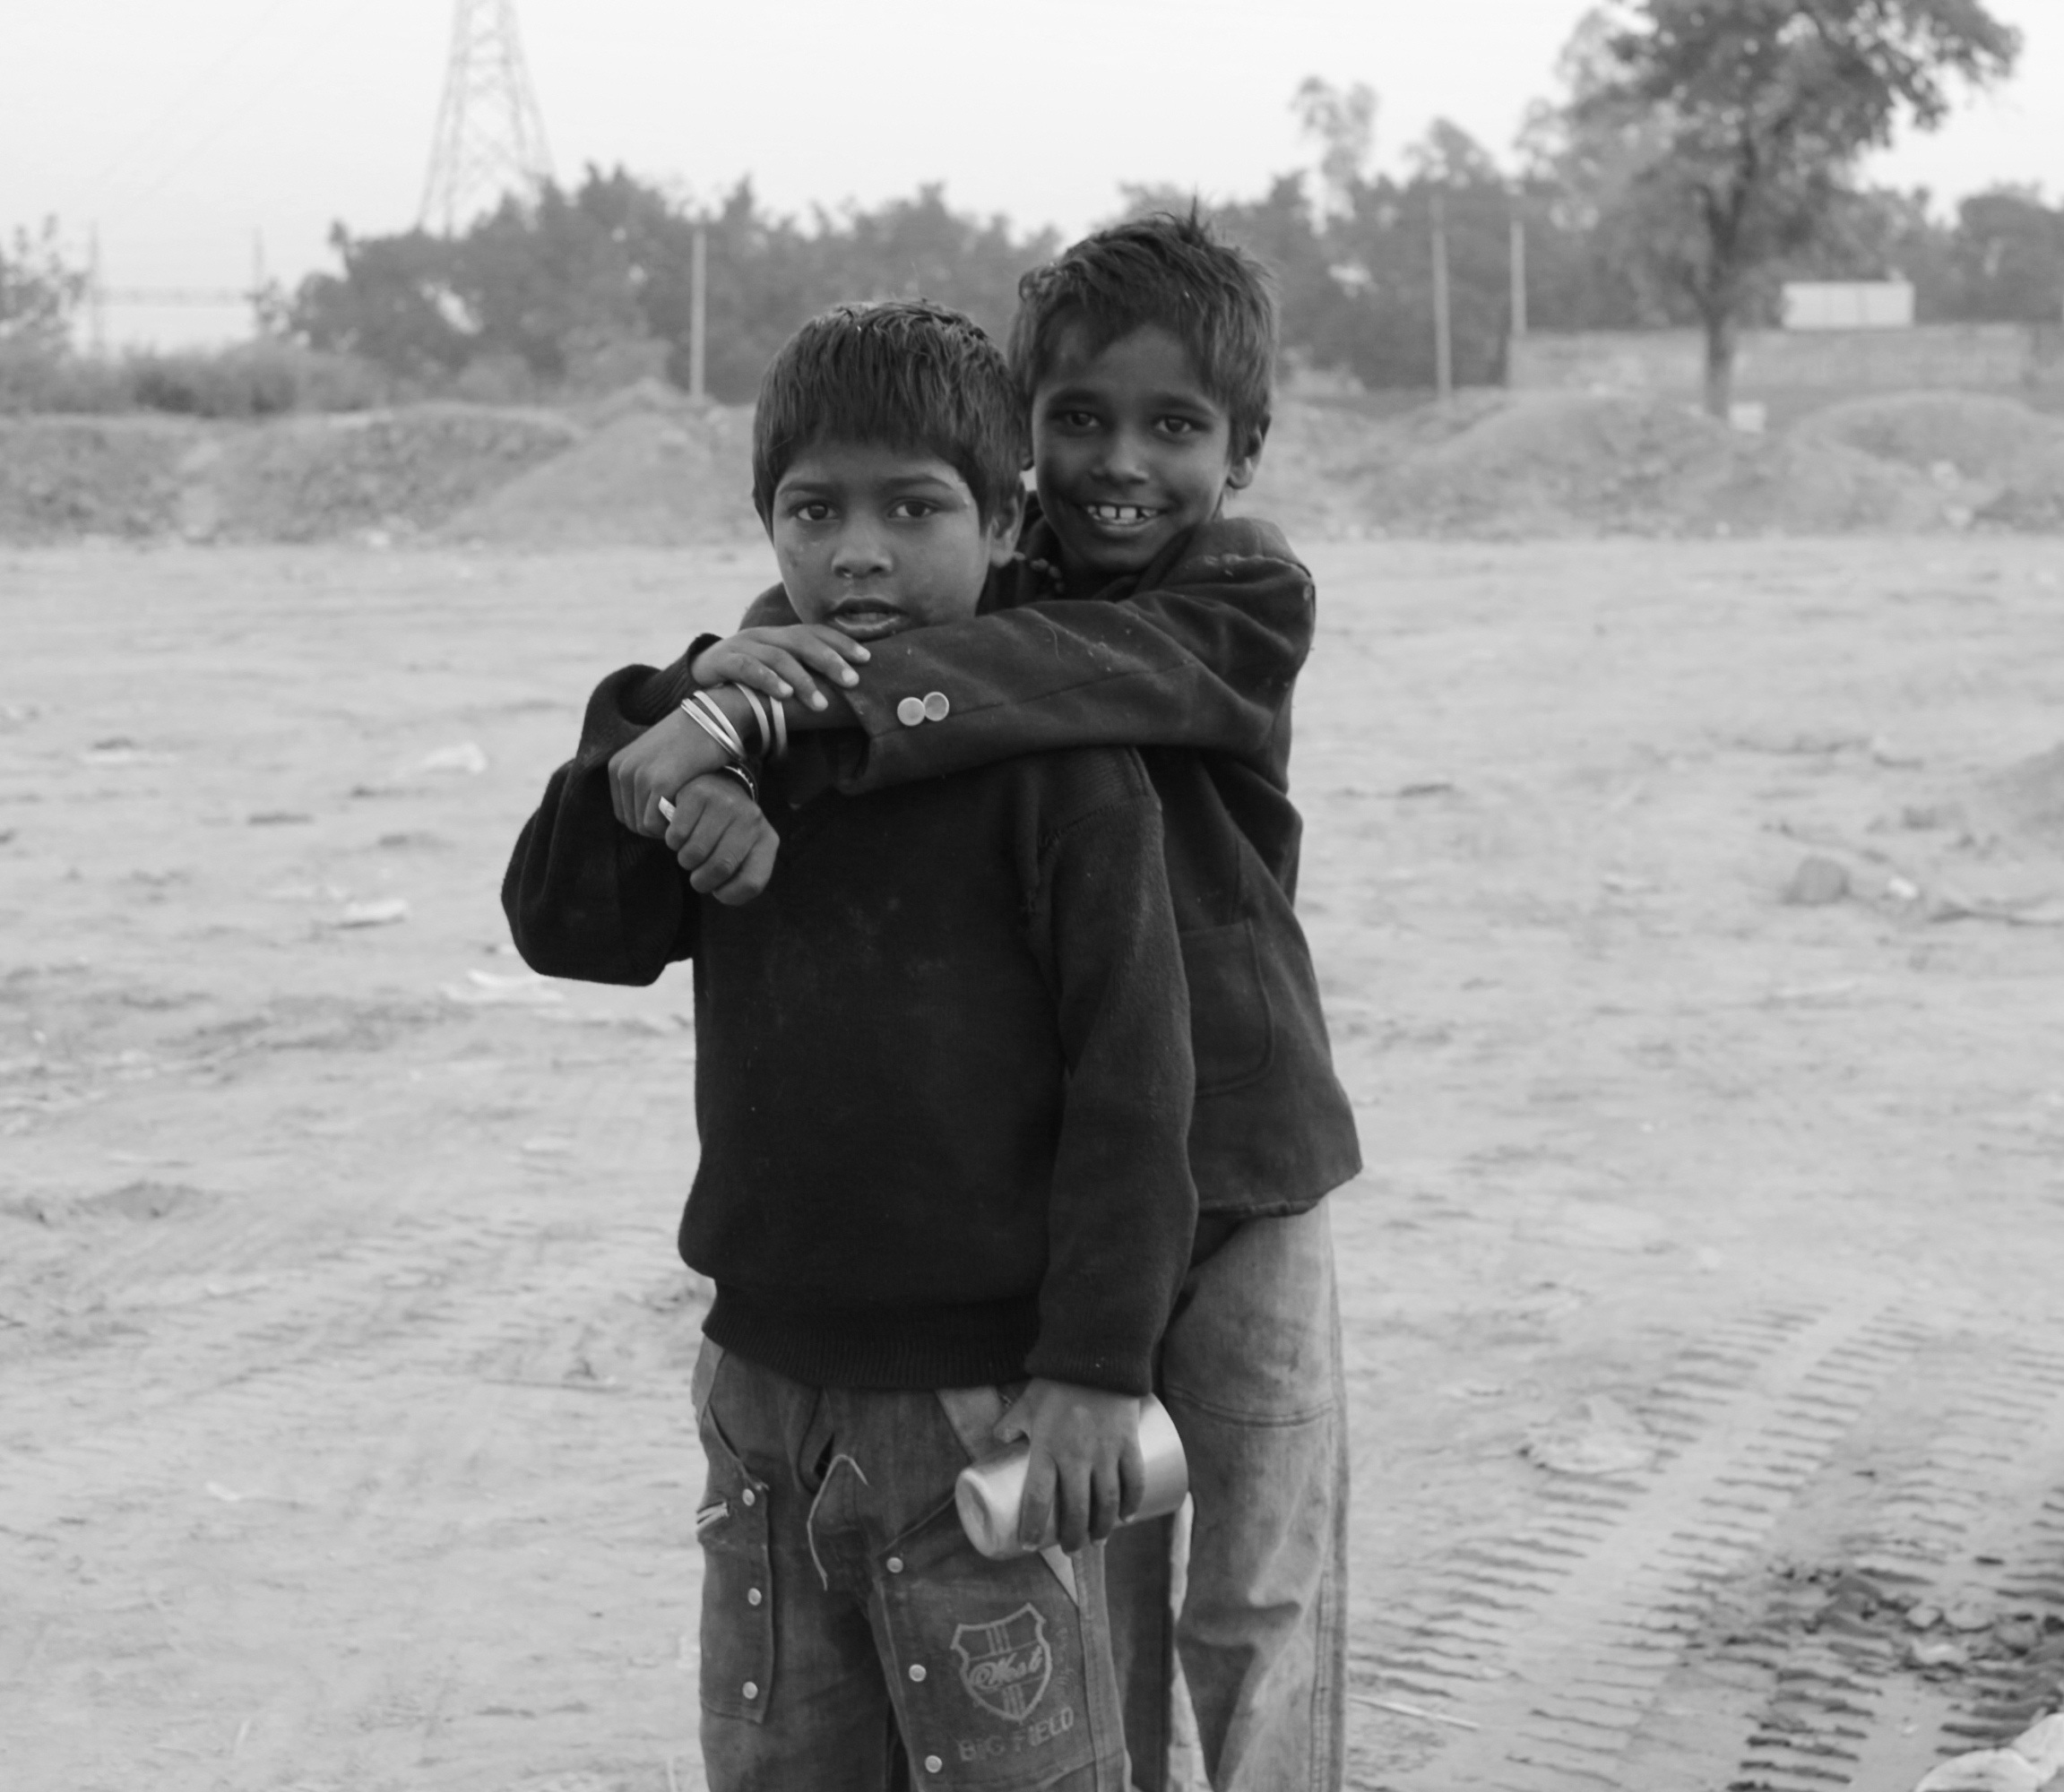
person, black and white, people, male, weather, child, monochrome, happy, toddler, photograph, interaction, monochrome photography, human positions